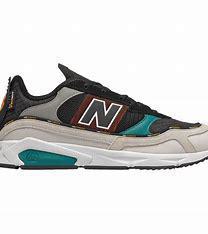
Brand: New
Model: Balance New Balance X Racer